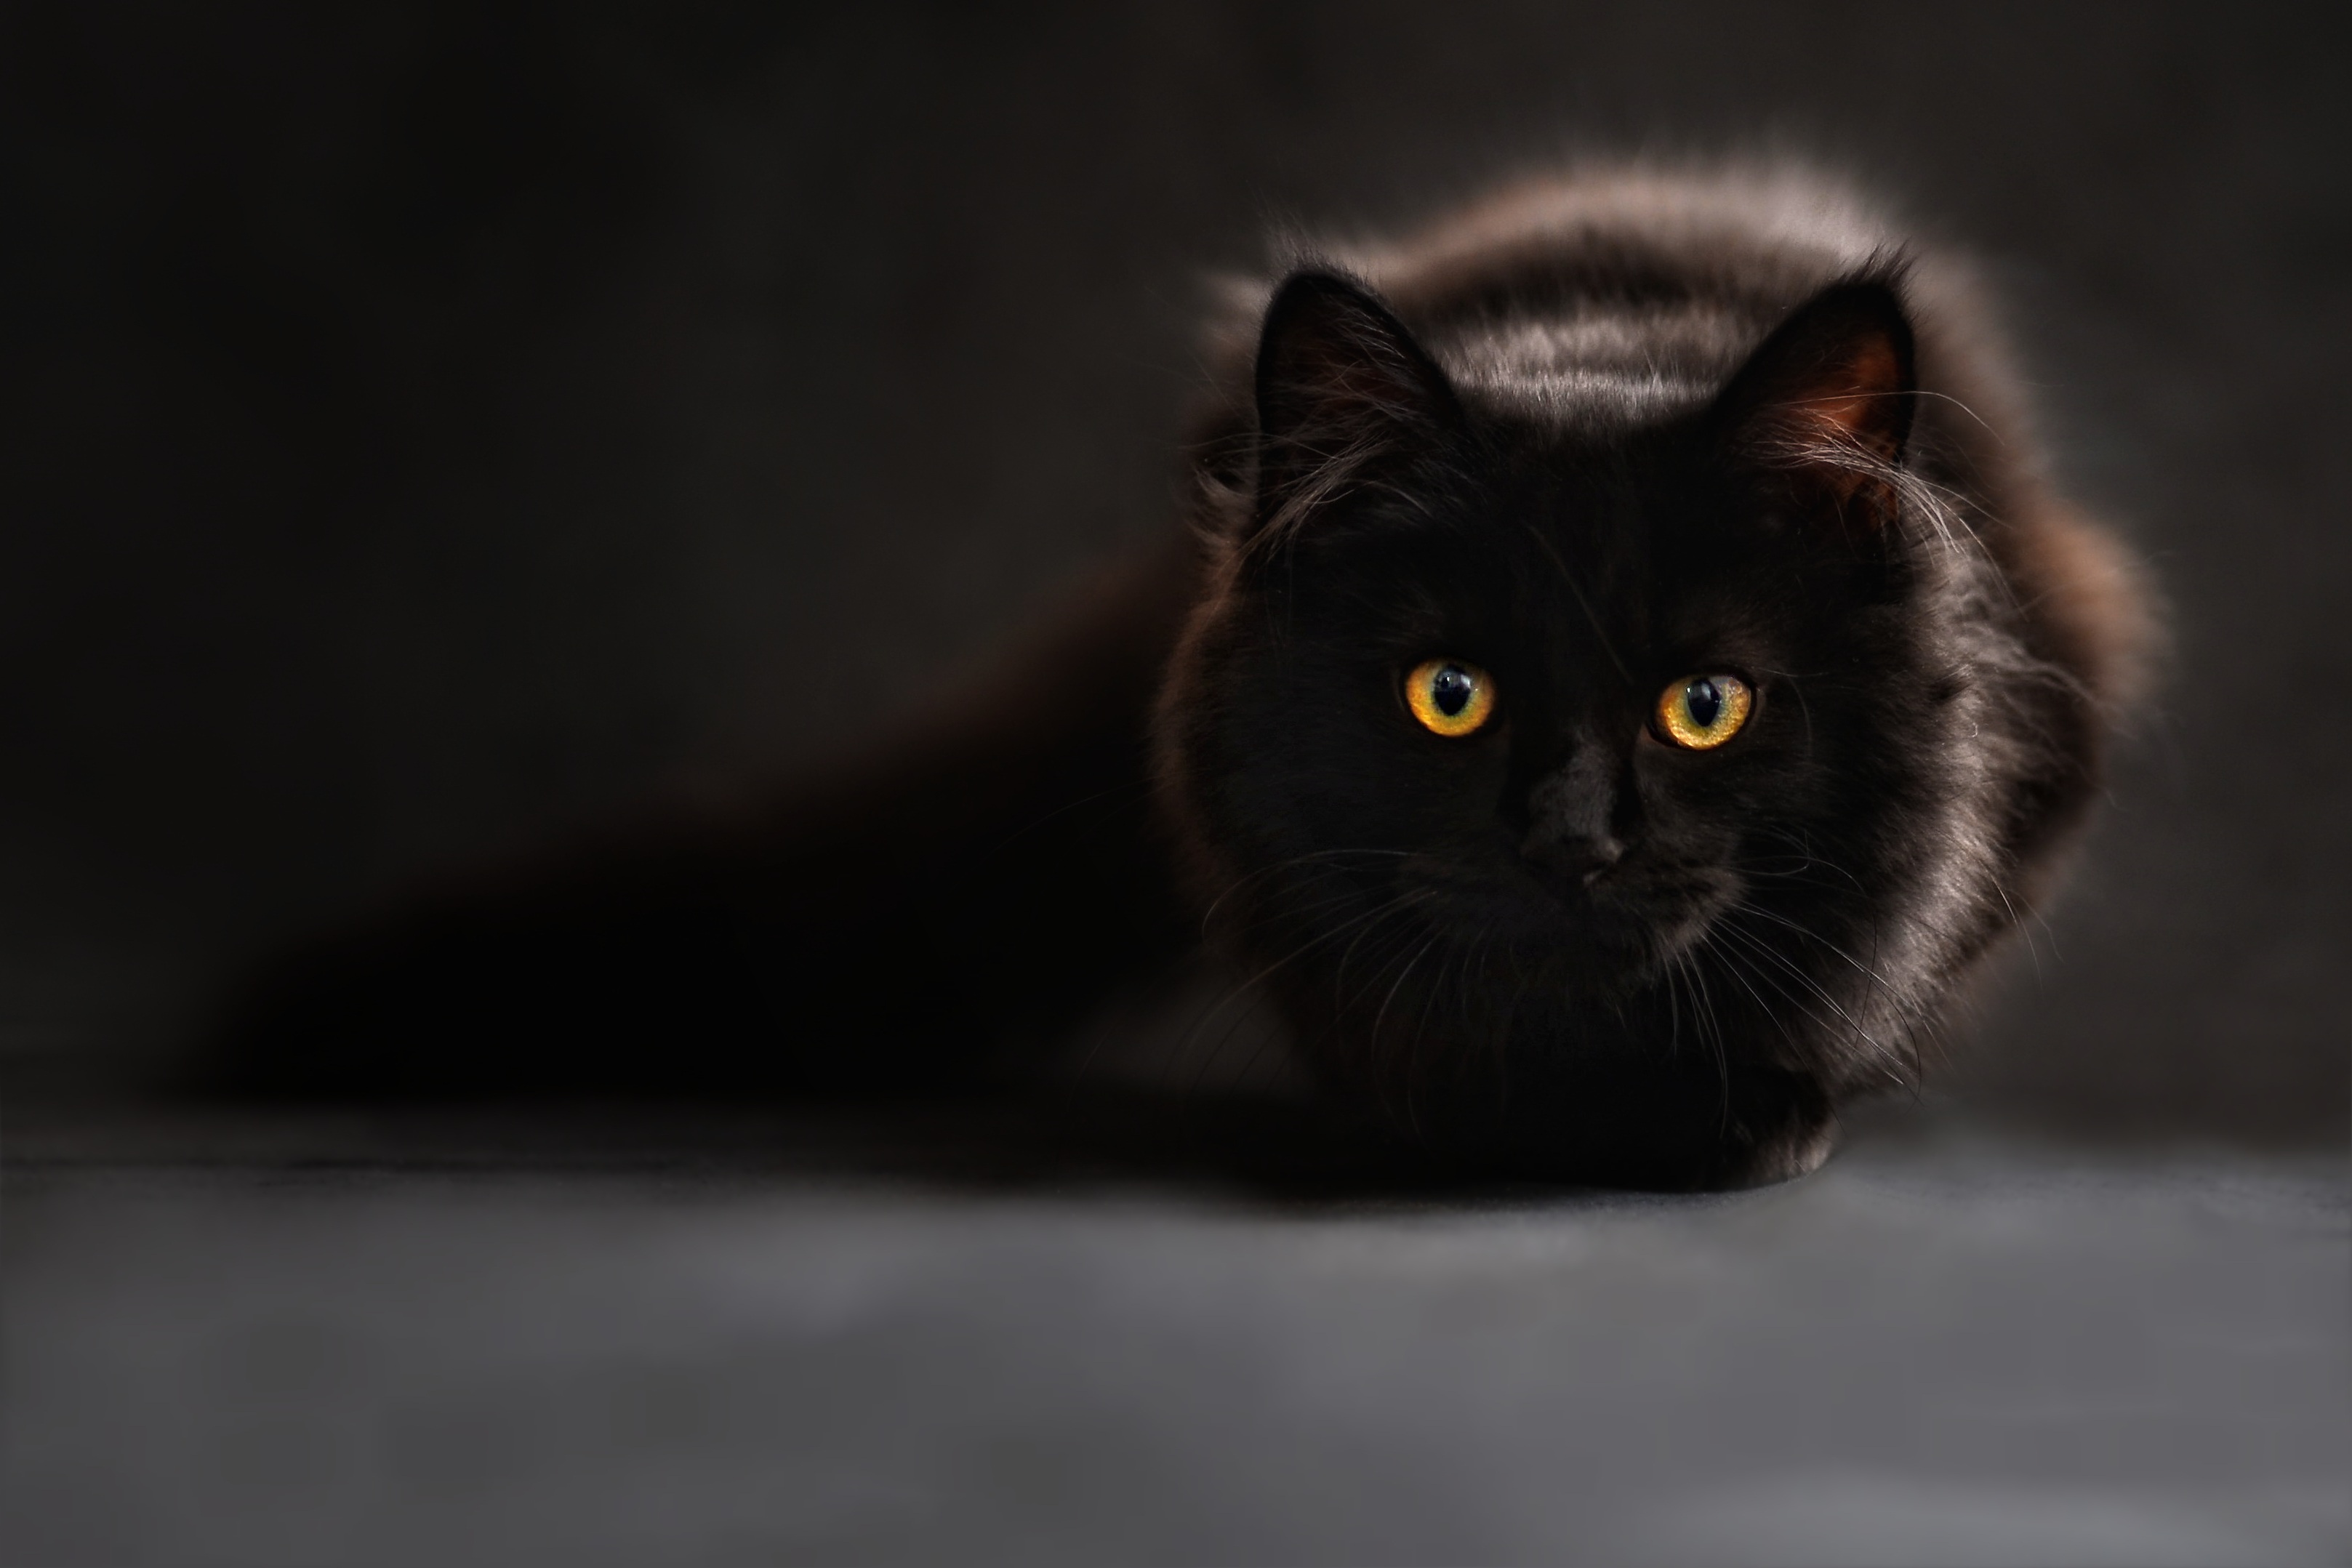
animal, cute, pet, kitten, cat, feline, mammal, black cat, black, monochrome, whiskers, vertebrate, small to medium sized cats, cat like mammal, carnivoran